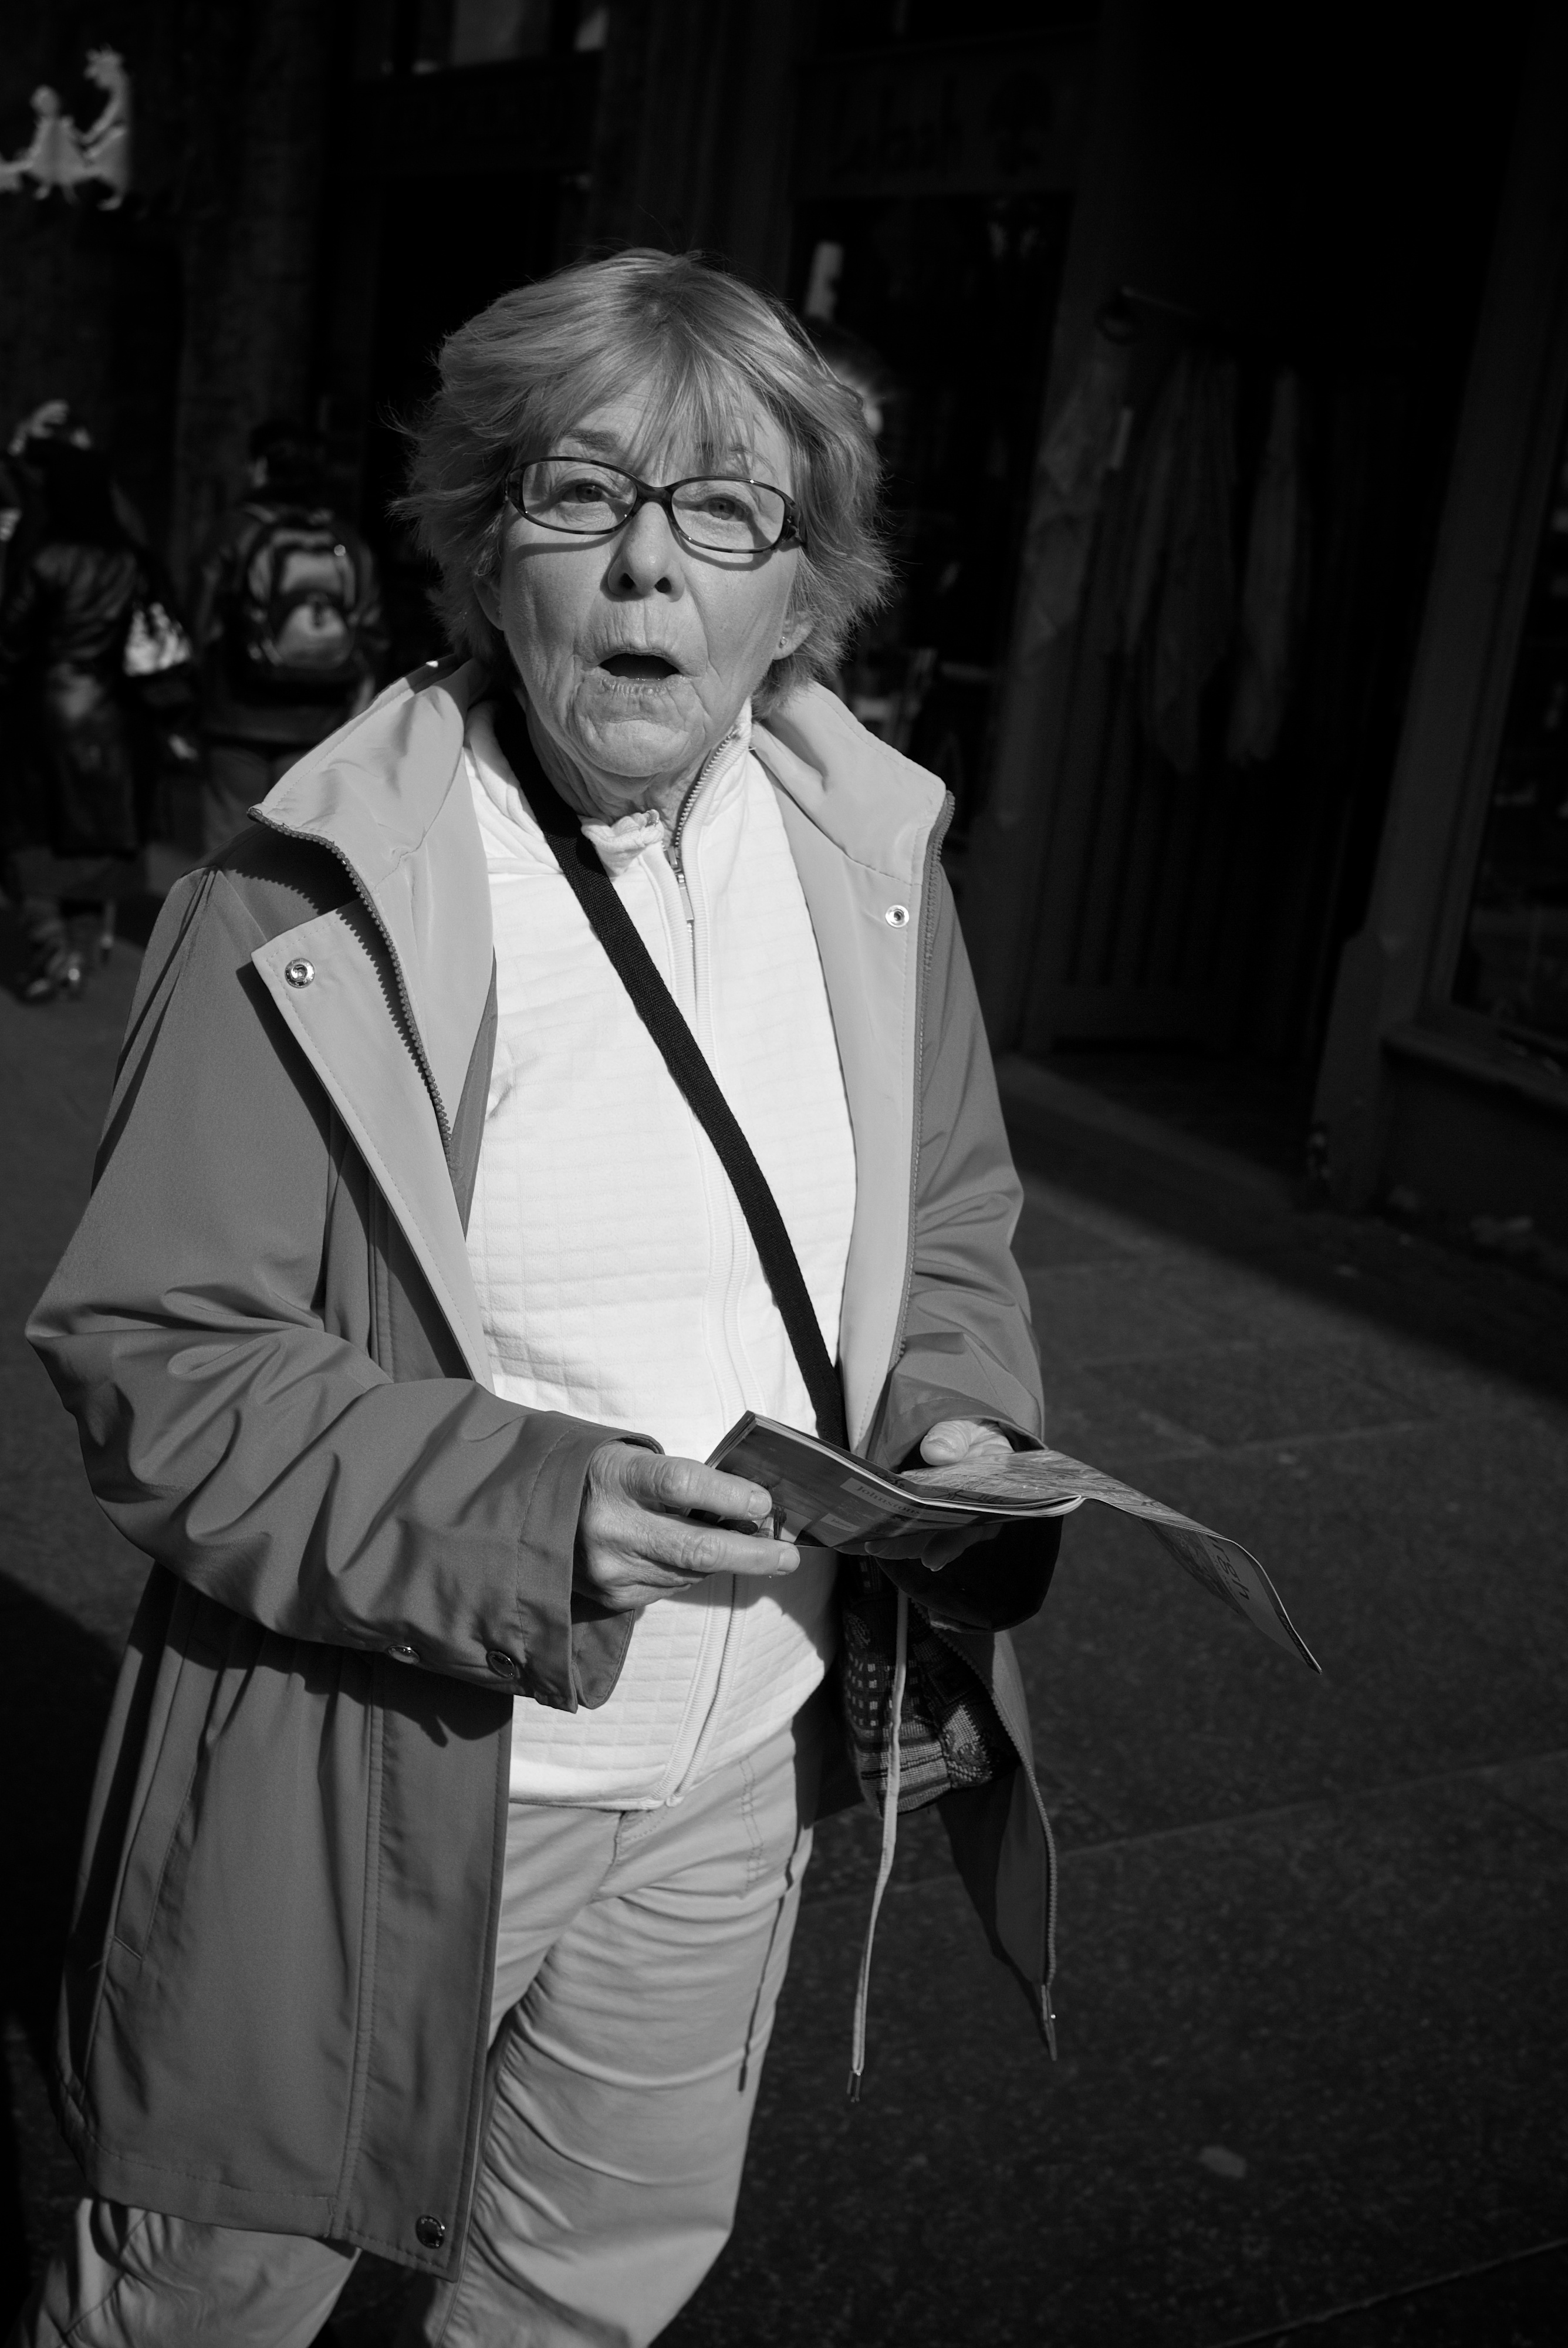
man, person, black and white, white, street, photography, ebook, male, portrait, training, musician, black, monochrome, streetphotography, flickr, thomas, video, olympus, photograph, omd, fuji, leica, monochrom, leuthard, hcb, thomasleuthard, streettogs, monochrome photography, film noir, human positions